German order of battle for the invasion of Poland

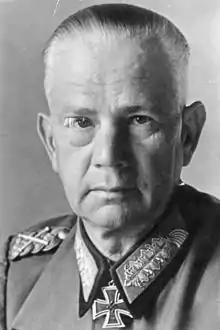
Walter von Reichenau

"4. Armee was based in Western Pomerania"